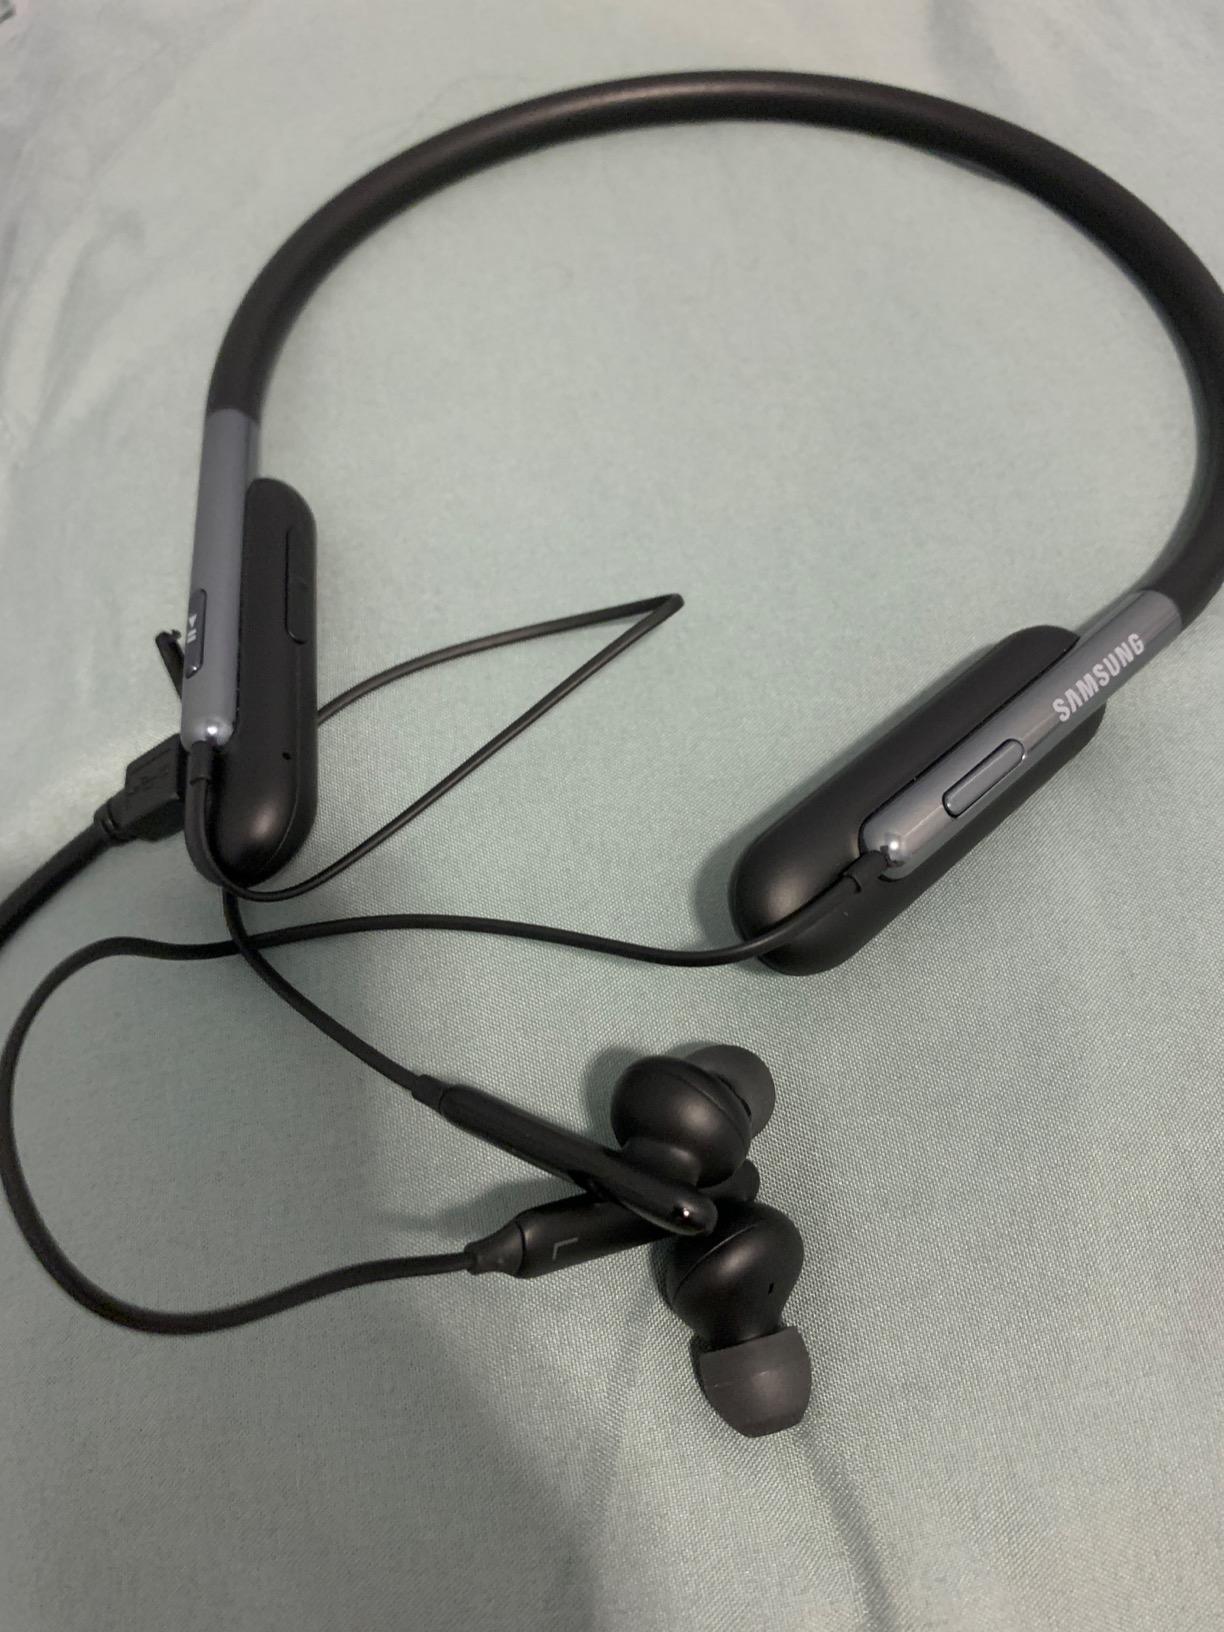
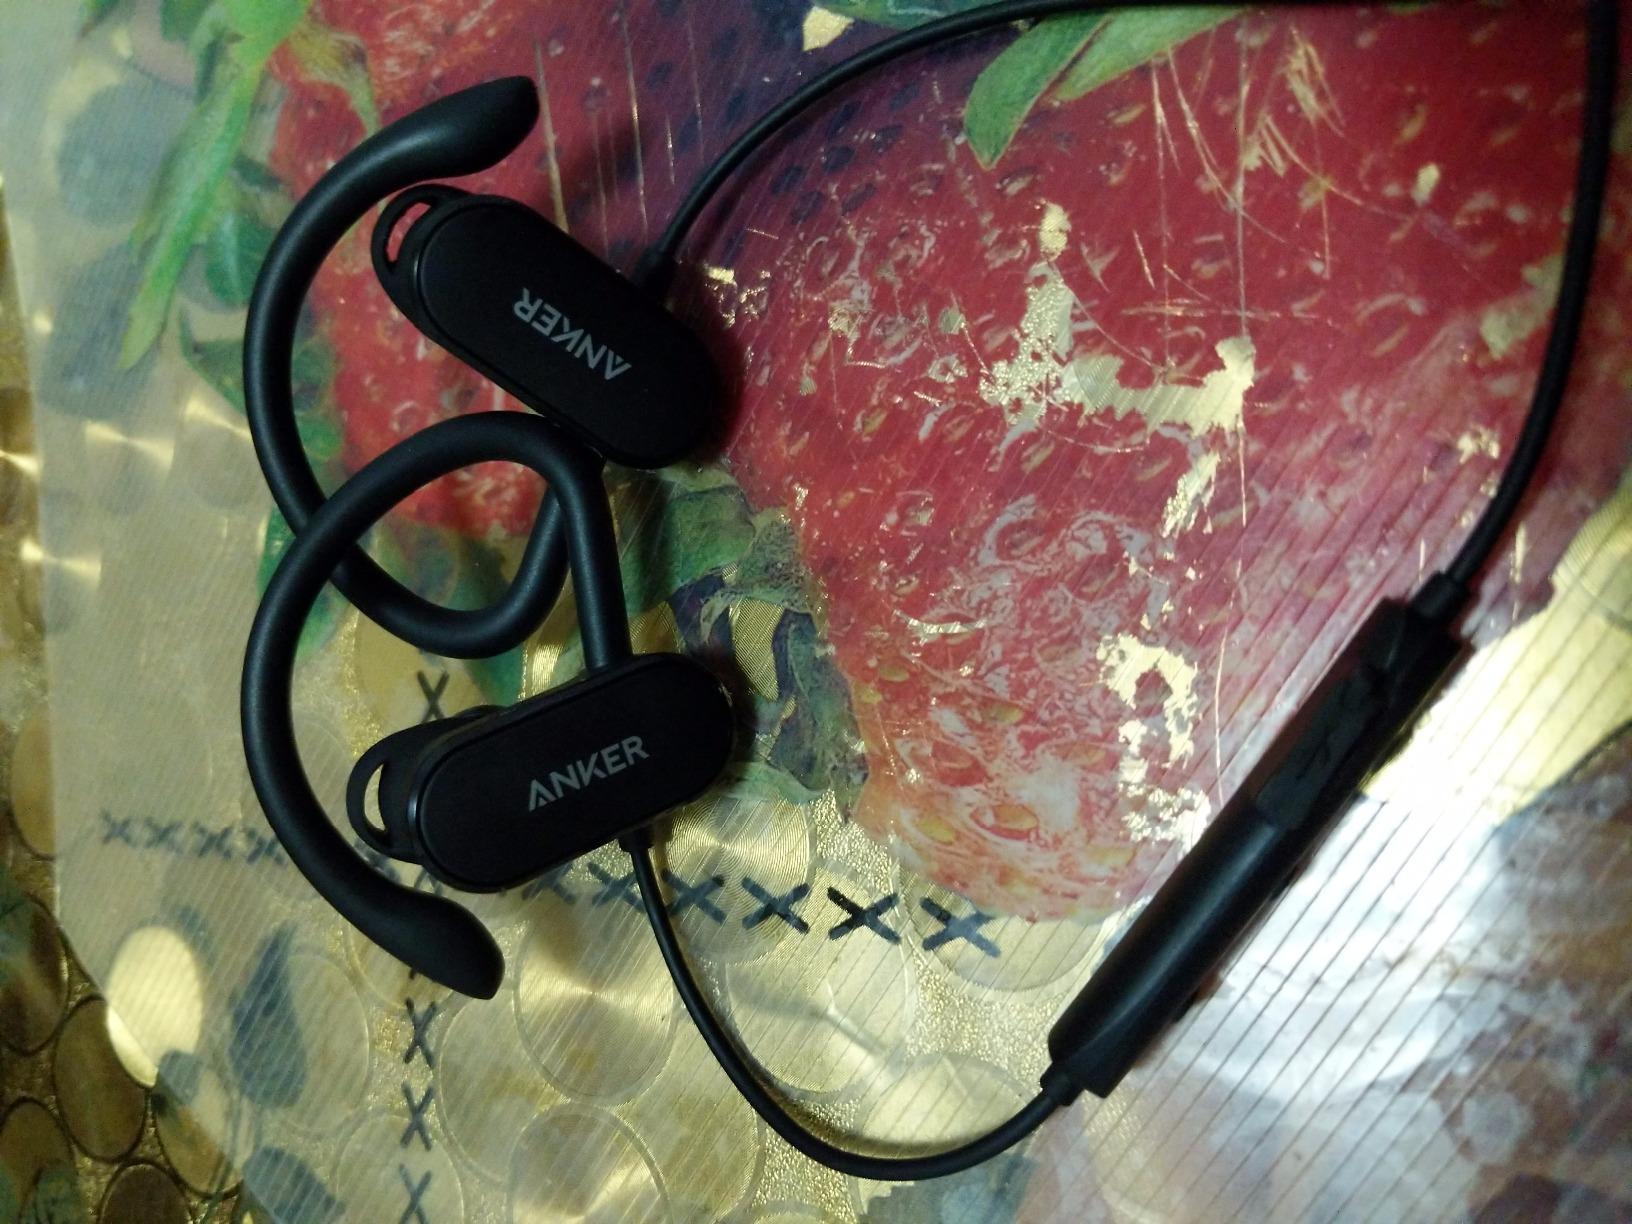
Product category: headphones
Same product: no